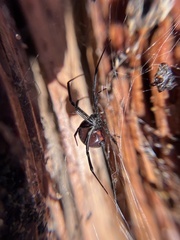
Species: Lactrodectus_hesperus